Macchi M.C.100

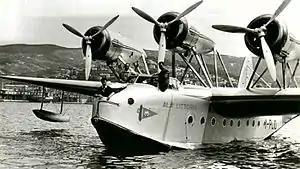

The Macchi M.C.100 was an Italian commercial flying boat designed and built by Macchi.